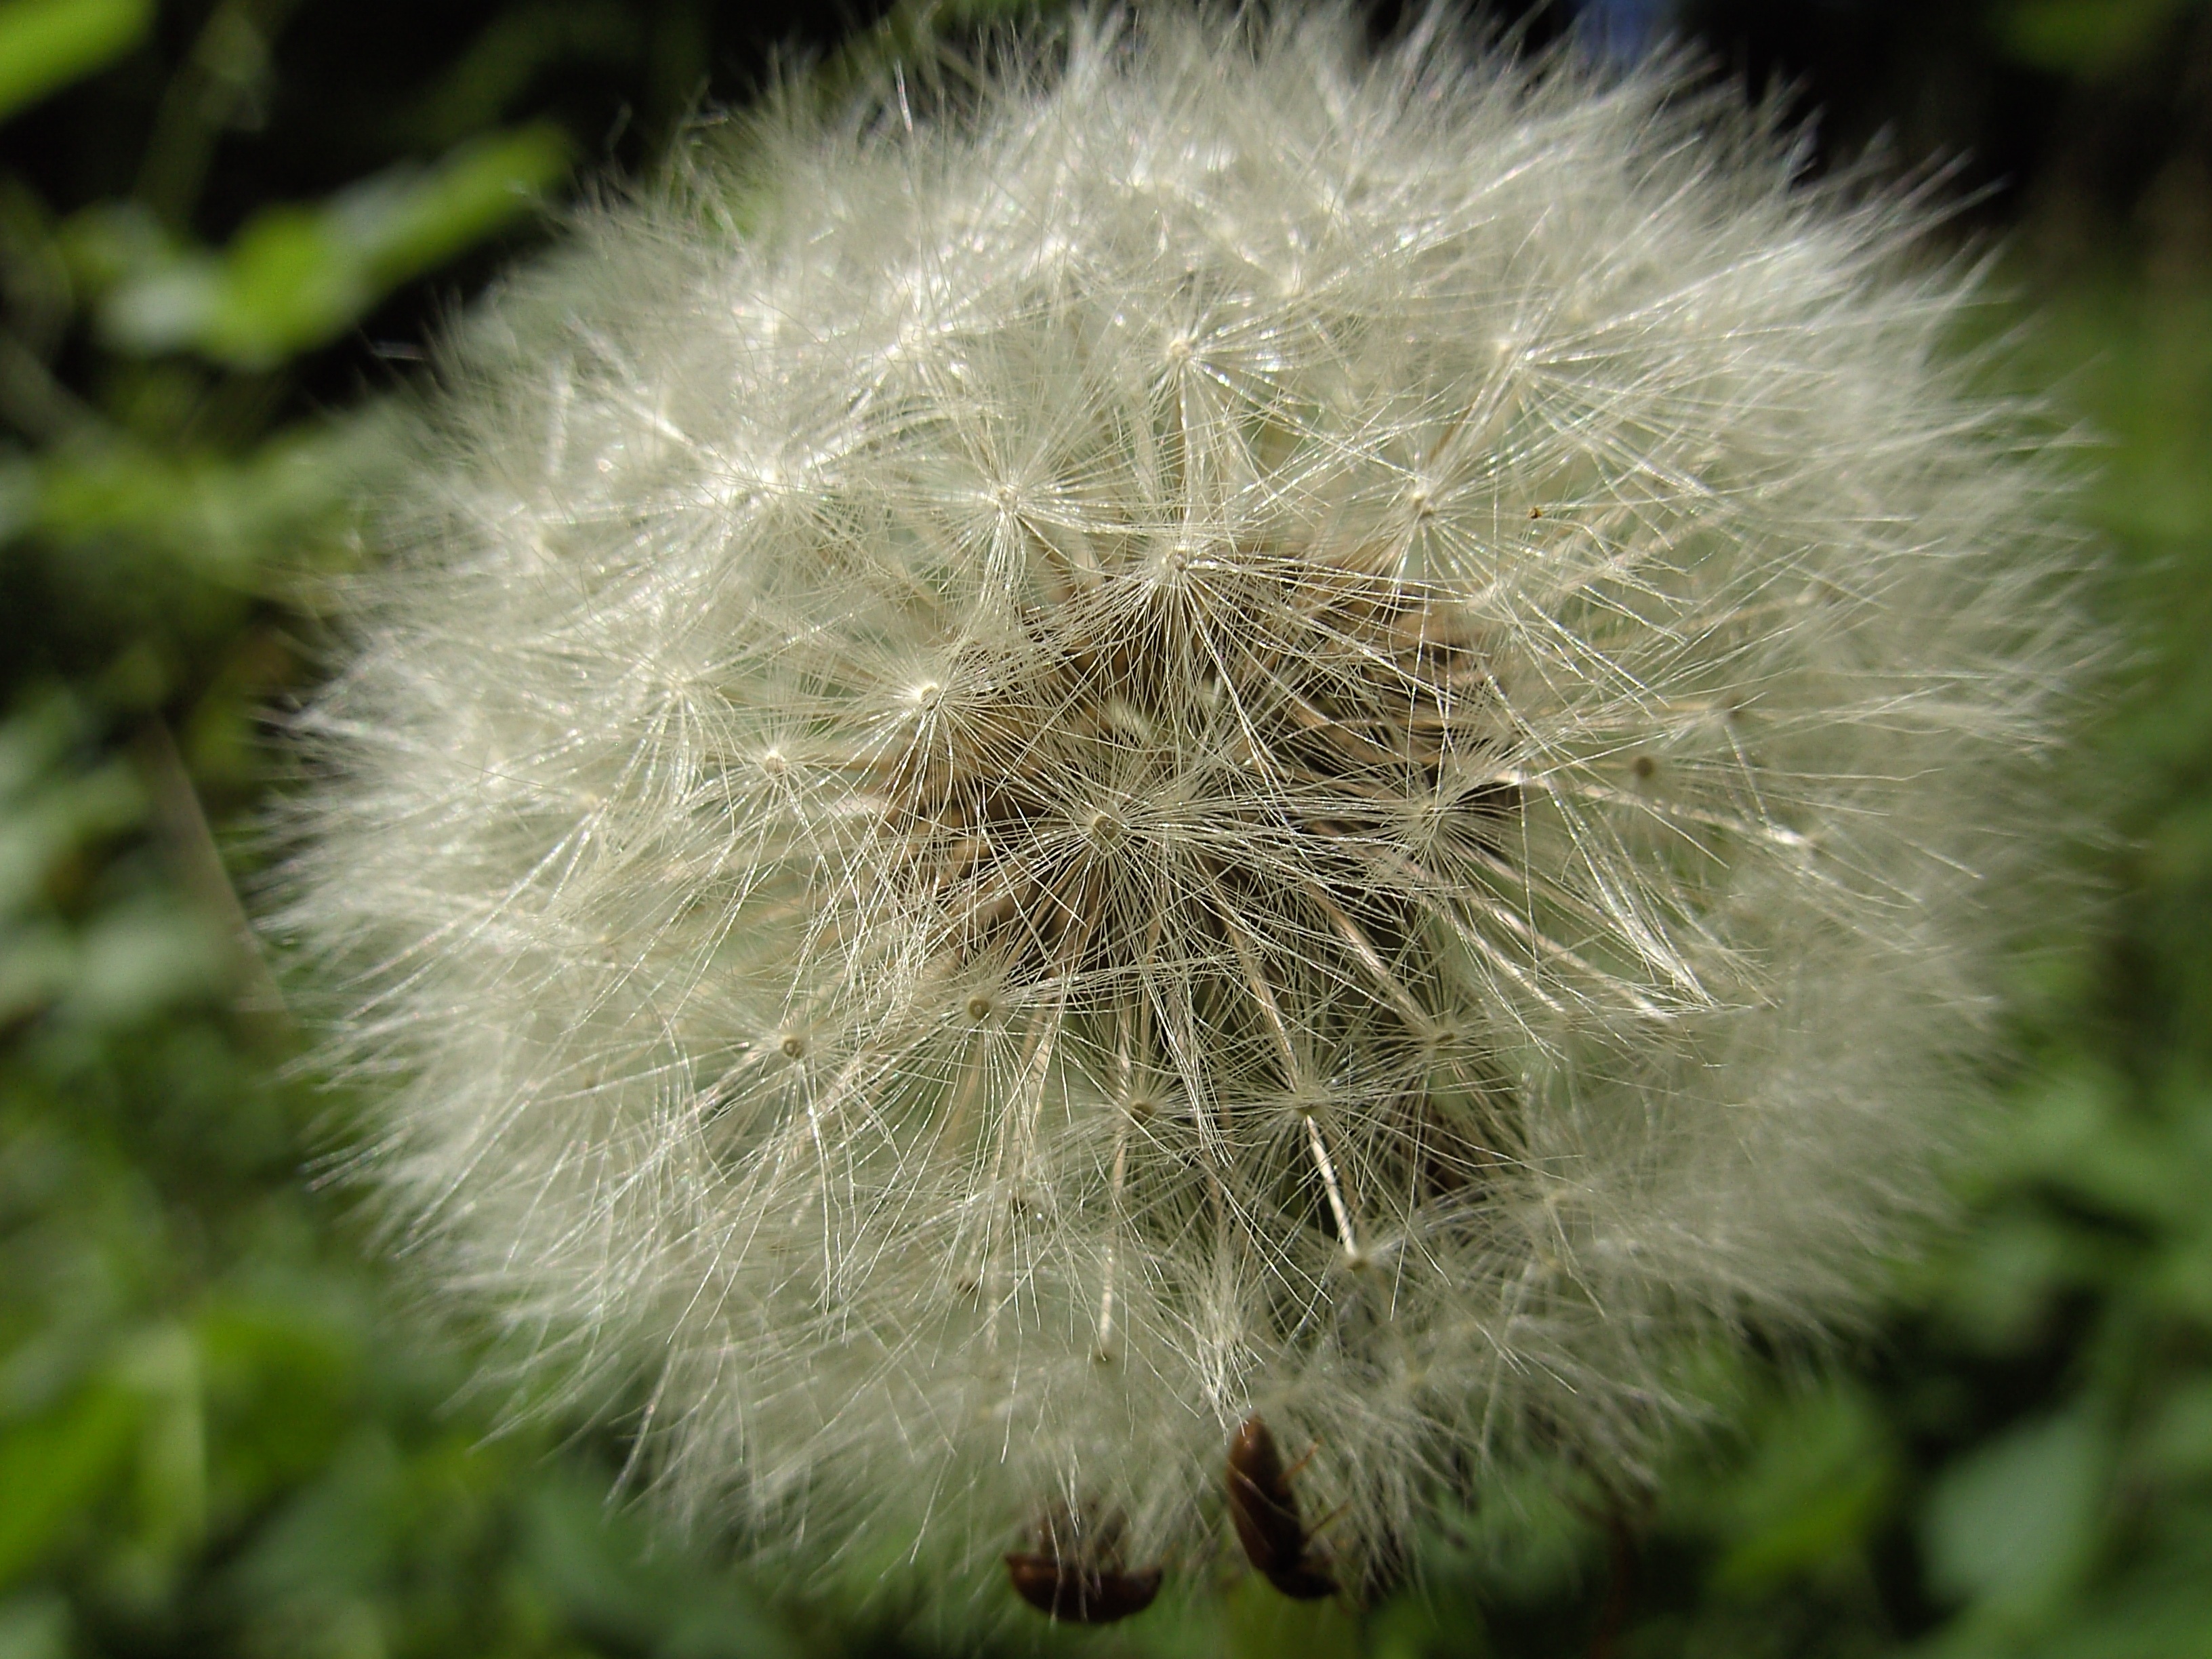
nature, grass, plant, dandelion, flower, botany, flora, wildflower, flowers, close up, roadside, thistle, weeds, macro photography, flowering plant, daisy family, plant stem, land plant, thorns spines and prickles